Nancy Astor, Viscountess Astor

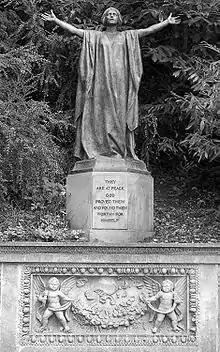
A statue at Cliveden, overlooking 42 inscribed stones dedicated to the dead of World War I. Sir Edgar Bertram Mackennal's figure represents Canada with the head reputedly modelled by Lady Astor

Astor's Parliamentary career was the most public phase of her life. She gained attention as a woman and as someone who did not follow the rules, often attributed to her American upbringing. On her first day in the House of Commons, she was called to order for chatting with a fellow House member, not realising that she was the person who was causing the commotion. She learned to dress more sedately and avoided the bars and smoking rooms frequented by the men.